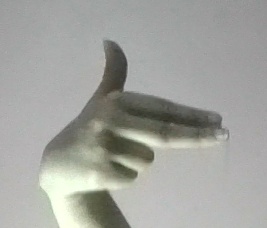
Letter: ghain